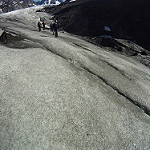
Label: glacier